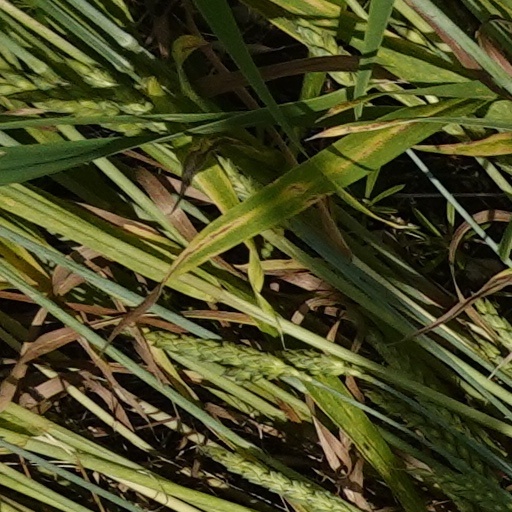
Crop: wheat